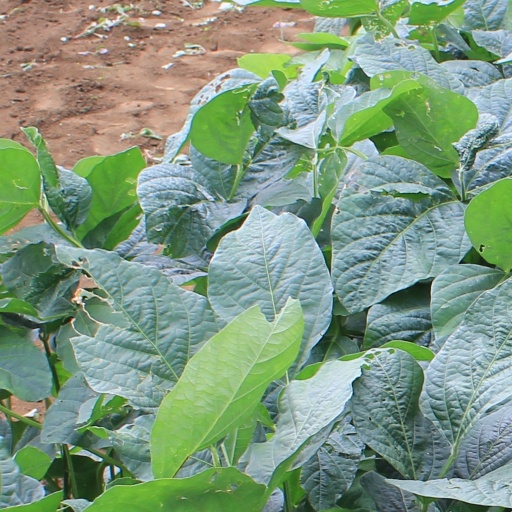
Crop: soybean